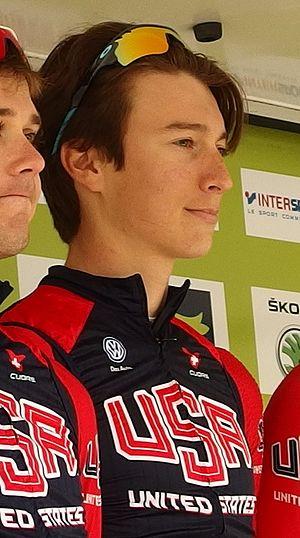
Tour de Bretagne 2015 - Présentation des équipes au départ de la troisième étape à Baud - Équipe nationale des États-Unis Depicted person: Neilson Powless
Neilson Powless est un coureur cycliste américain, membre de l'équipe EF Pro Cycling.